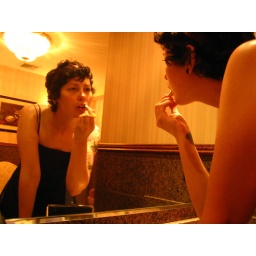
this is what happens when girls go to the bathroom in pairs